Zavier Simpson

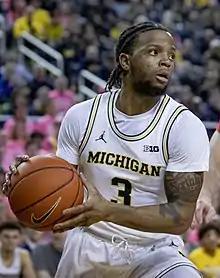
Simpson for the 2019–20 team

On January 26 at 3:03 AM, Simpson was the driver of Michigan Athletic director Warde Manuel's family vehicle when it made contact with a street sign and a utility pole, and gave a false name to the police regarding his involvement at the scene of the crash. Simpson was suspended one game for missing team curfew on January 27, causing him to miss the January 28 game against Nebraska. This was the first game he missed in his career, snapping his streak of 135 consecutive games played. He was reinstated on January 31. On February 4, in a 58–61 loss to Ohio State, Simpson posted 15 points and five assists, becoming the second player in Michigan program history to surpass 600 career assists. On February 16, in an 89–65 victory over Indiana, Simpson posted 12 points and 11 assists, for his ninth career double-double. With the win, Simpson and Teske became the winningest players in program history with 105 career victories. Simpson also set a program record for the most games with 10 or more assists (15). On February 19 in a 60–52 victory over Rutgers, Simpson posted 16 points, six rebounds, five assists and two steals. Simpson became the fourth player in program history to surpass 1,000 career points and 500 career assists, following Antoine Joubert, Gary Grant and Rumeal Robinson. Simpson was one of 10 players named a semifinalist for the Naismith Defensive Player of the Year Award, and the lone Big Ten athlete. On February 27 in a 74–81 loss to Wisconsin, Simpson posted a career-high 32 points, six assists and five rebounds. Following the season, he was named a 2020 Second team All-Big Ten selection by both the coaches and media. Simpson led the Big Ten conference in assists (7.9) for the season.